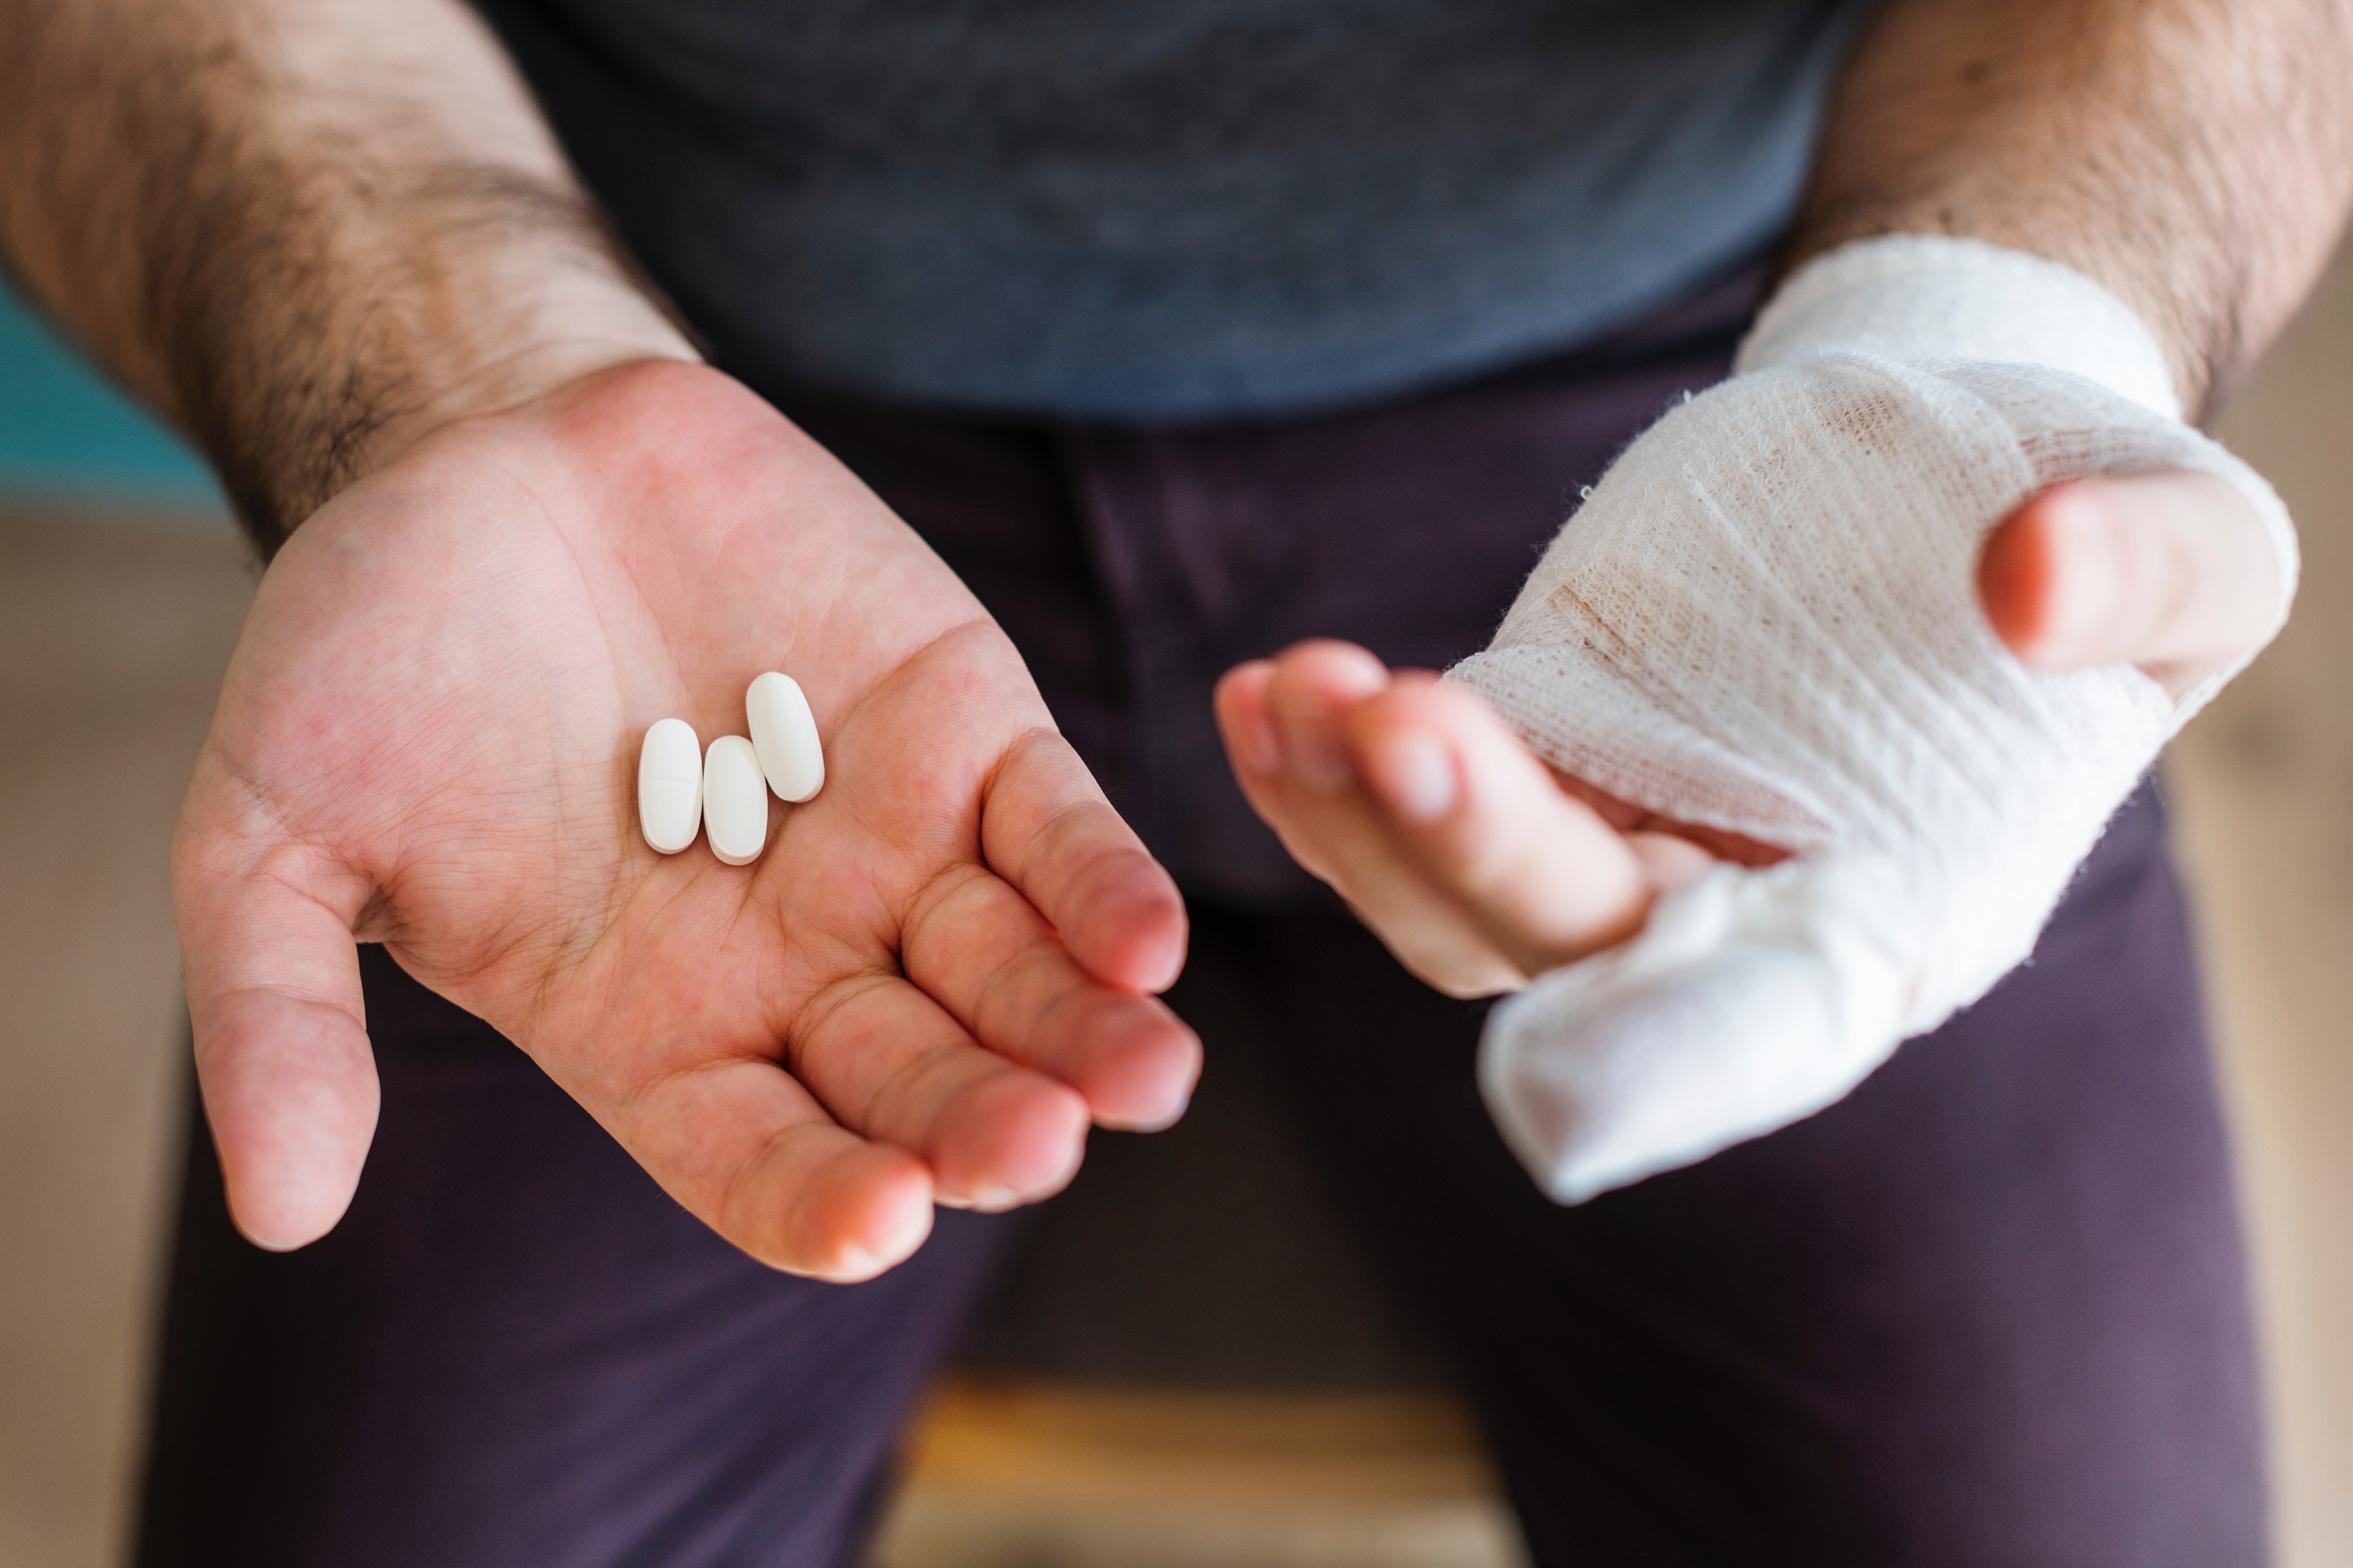
finger, hand, nail, skin, gesture, thumb, wedding ring, ring, baby, wrist